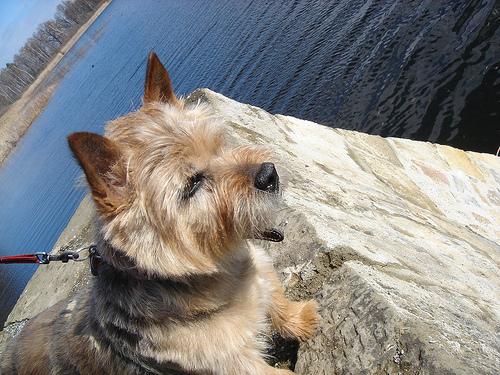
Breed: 203-n000016-Norwich_terrier